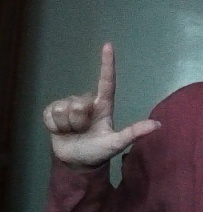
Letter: laam